Romania in the Eurovision Song Contest 2007

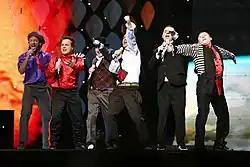
Six men wearing multicolored clothes are seen performing onstage.

Romanian group Sistem presented their single "Soare" as an interval act during the final of "Selecția Națională" on 10 February. "Dracula, My Love" by Simplu and Andra had been falsely suspected for plagiarising "When Religion Comes to Town" (1994) by E-Type, but was ultimately disqualified from the competition for having been partially performed by Simplu at the MTV Romania Music Awards 2006 prior to TVR's cutoff date of 1 October 2006. Similarly, New Effect and Moni-K's "Sinada" was disqualified for having received local radio airplay prior to the aforementioned date.